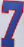
Number: 7